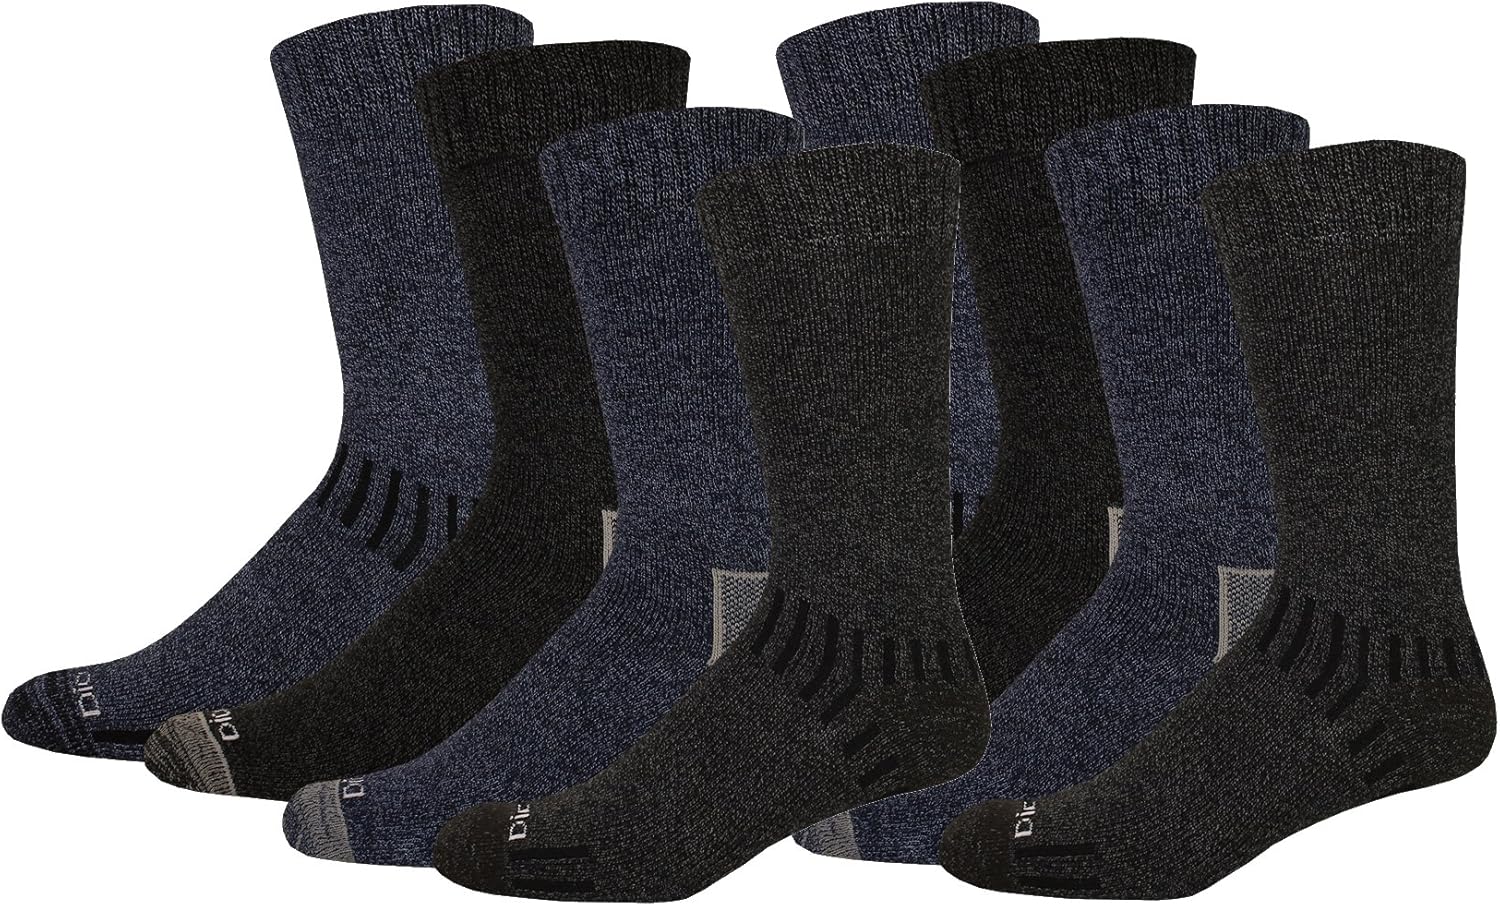
Dickies Men's All Season Marled Moisture Control Crew Socks, 8 Pair,Black/Navy Assorted,6-12 Shoe
Category: AMAZON FASHION
Dickies Outdoor Socks are constructed with soft, moisture wicking fibers to keep feet dry and comfortable. Perfect for year round work and casual wear. Designed for feet that require comfort, durability, and quality at all times.
Features: Spandex | Machine Wash | Moisture Control Fibers | Comfort Full Cushion Foot | Durable Reinforced Heel and Toe | Assortment Pack | Value